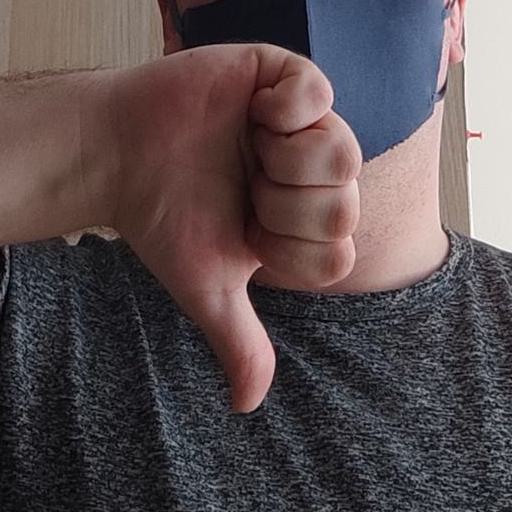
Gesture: dislike